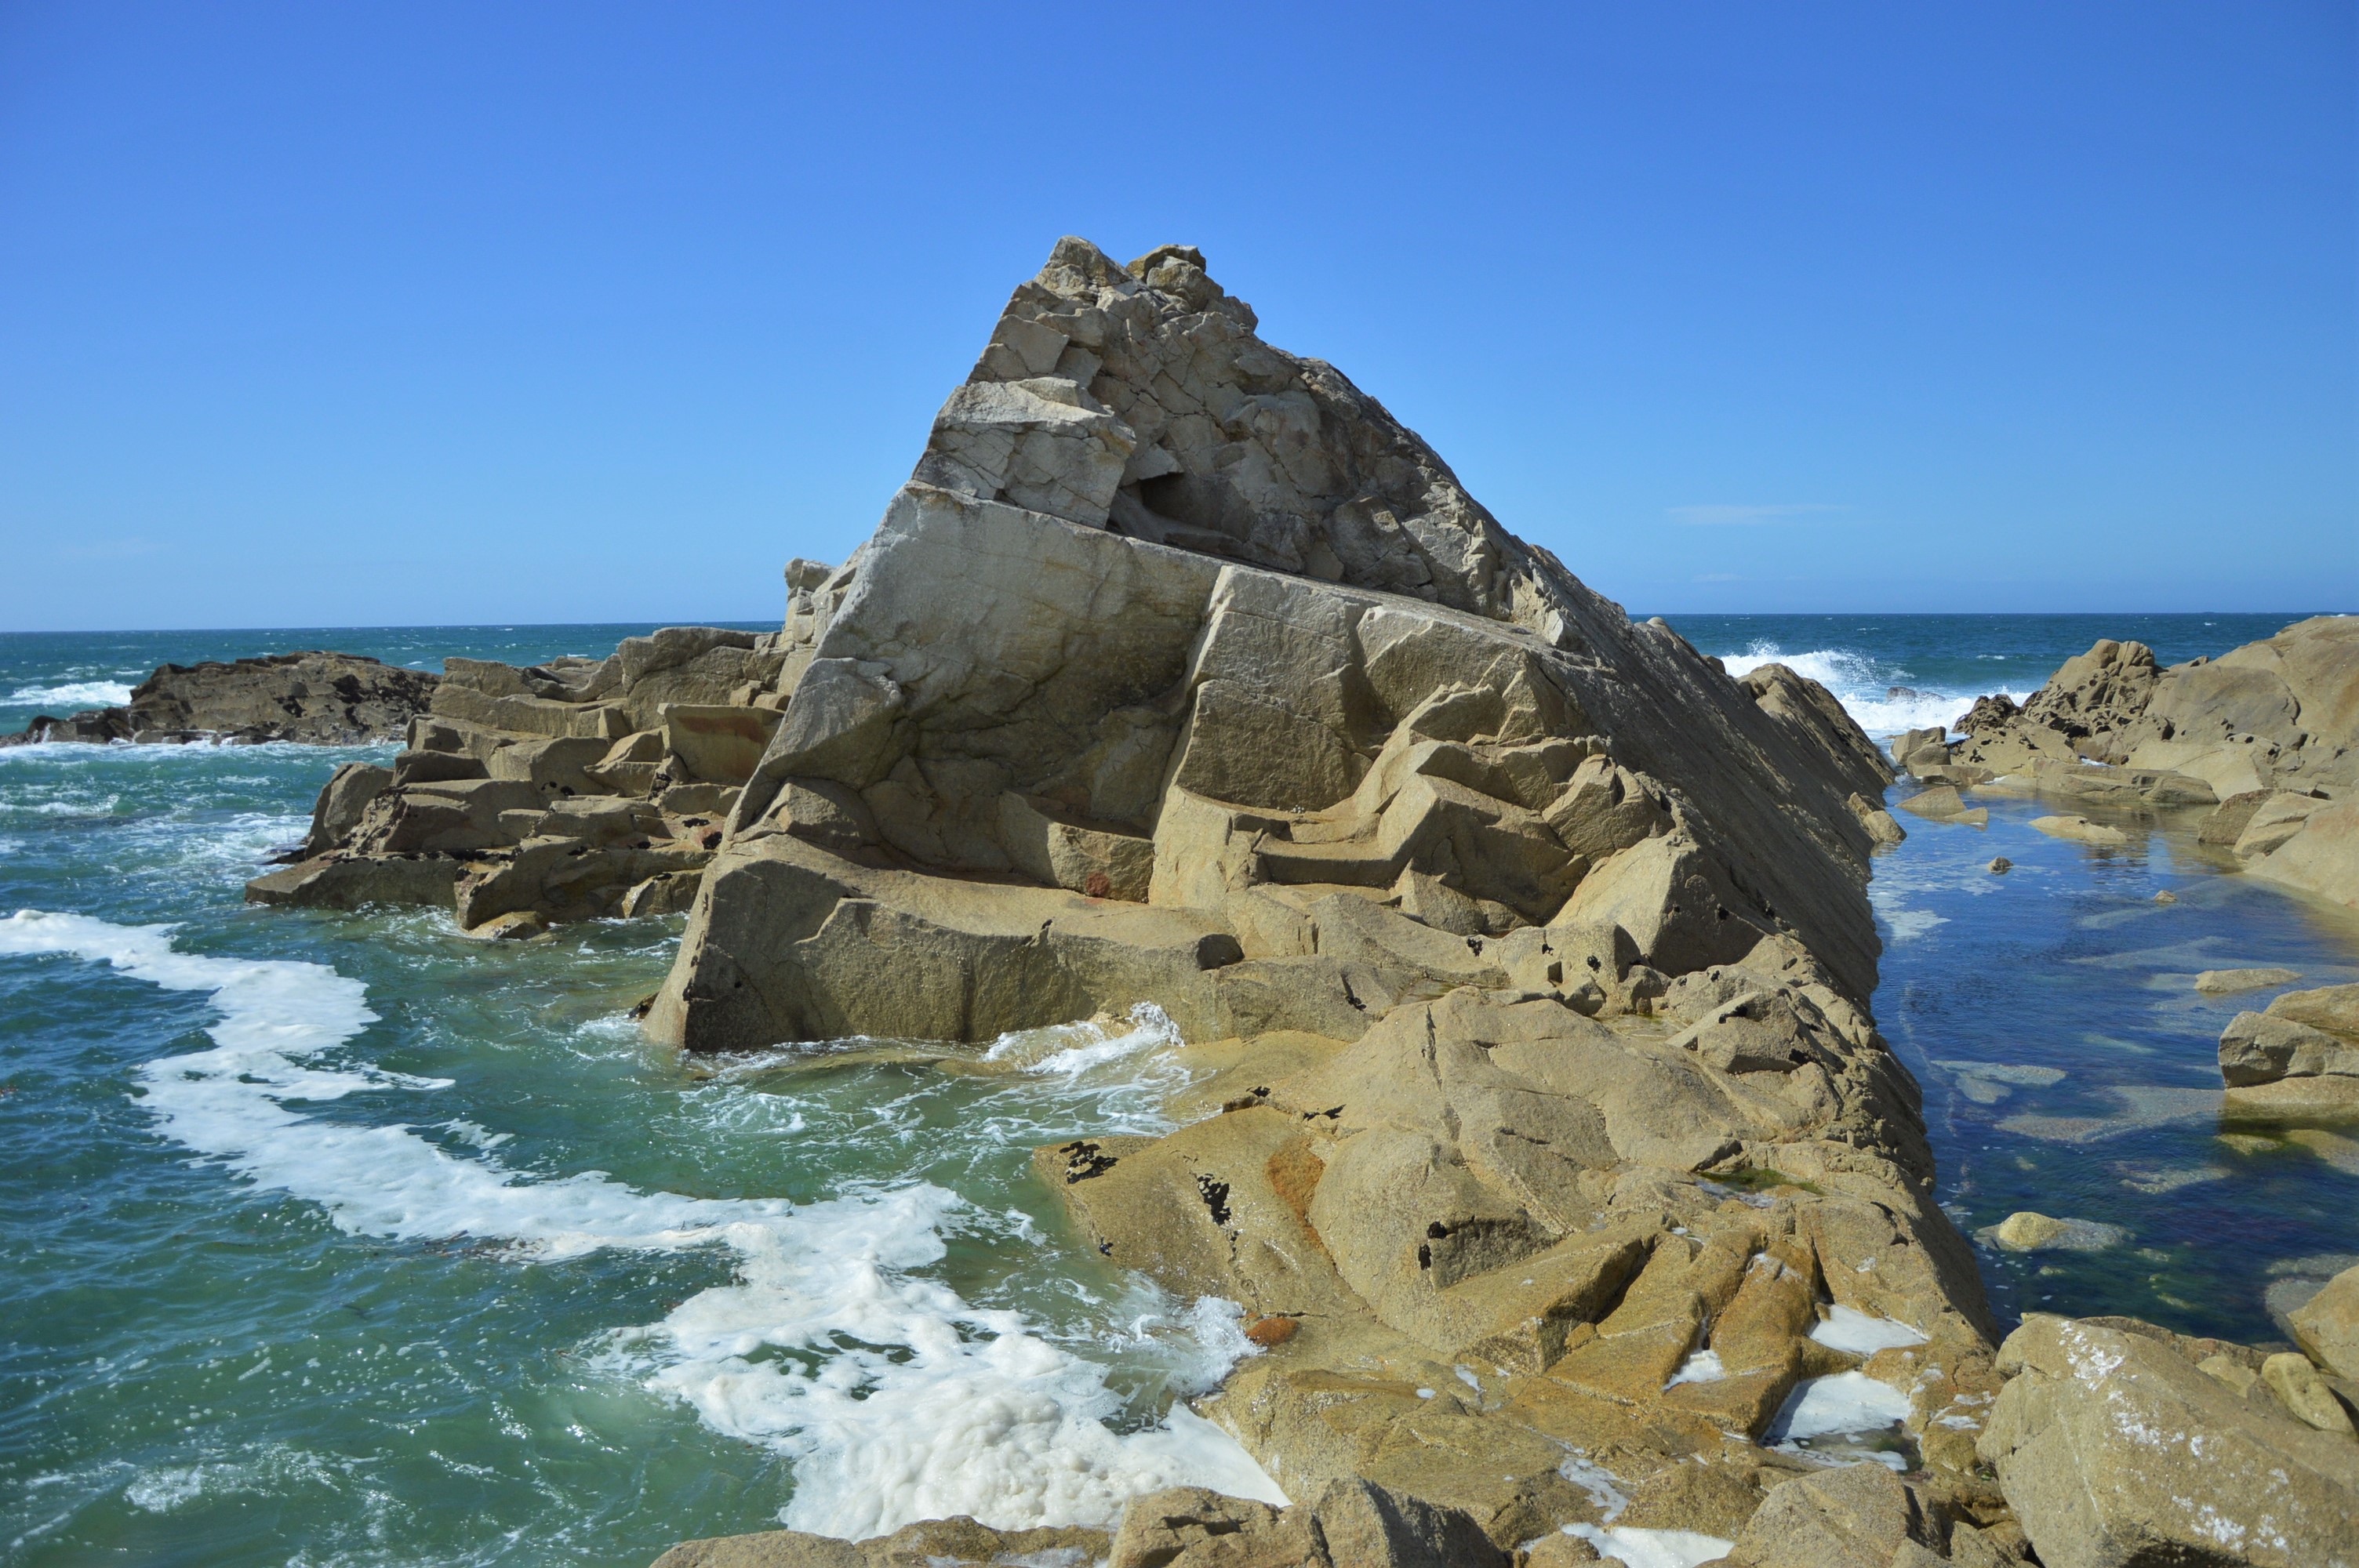
beach, sea, coast, sand, rock, ocean, shore, vacation, formation, cliff, bay, stack, terrain, material, geology, cape, landform